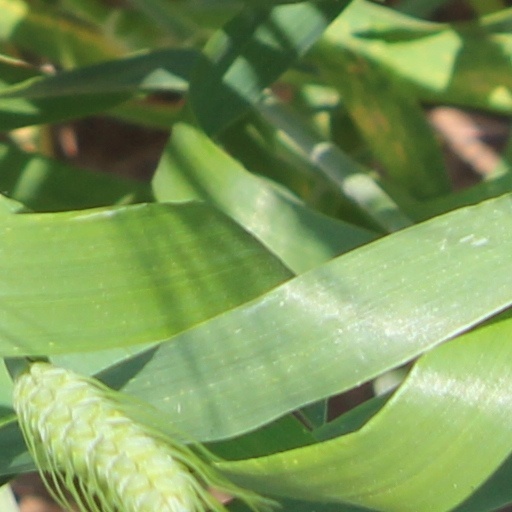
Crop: wheat